Adelita Domingo

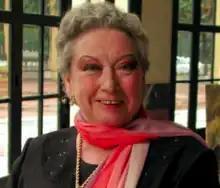
(undated)

Adela Domingo Carmona (popularly known as Adelita Domingo; Seville, 21 April 1930 – Seville, 31 July 2012), was a Spanish dancer, songwriter, concert pianist, as well as a teacher of dance and tonadilla songs. Students of Copla folk music included Gracia Montes, Isabel Pantoja, Lolita Sevilla, Marifé de Triana, Paquita Rico, and Rocío Jurado. There were singers such as Ana María Bueno, Matilde Coral, Merche Esmeralda, and Milagros Mengíbar. Artists of flamenco, copla, and national pop included Paloma San Basilio and Pastora Soler.